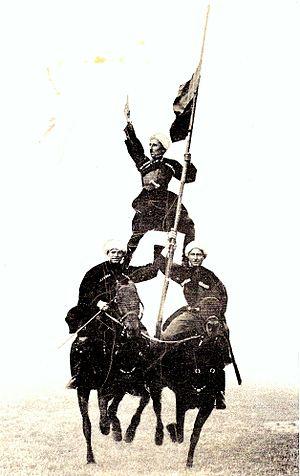
L'histoire du cheval au XXᵉ siècle est marquée par un profond changement dans la relation entre l'humain et le cheval. Dans les pays développés, l'animal militaire et utilitaire du début du siècle voit son utilisation réorientée vers le loisir et la compétition sportive. Dans cette époque d'un des trois grands bouleversements de cette relation, Jean-Pierre Digard voit une rupture majeure de l'histoire des sociétés humaines. Le statut utilitaire du cheval existait depuis le Néolithique. Les conséquences de cette rupture se manifestent notamment en termes de cadre et de rythme de vie.